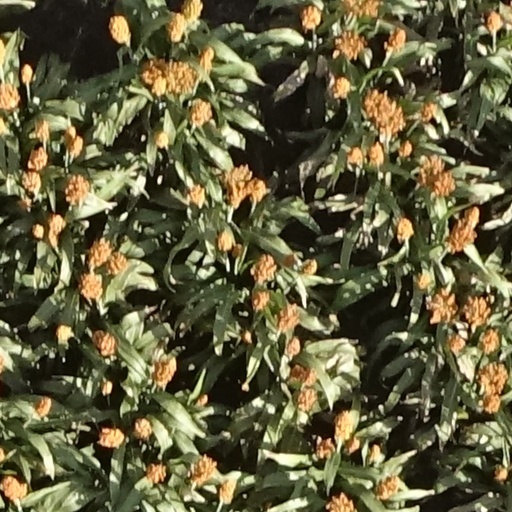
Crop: sorghum